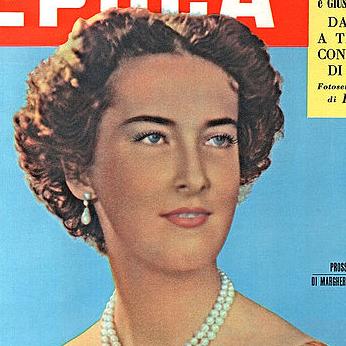
Age: 22